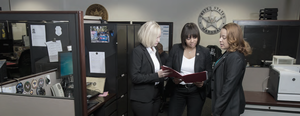
United States Marshals Service / Organisation & Struktur
U.S. Marshals på arbejde
United States Marshals Service er en efterforskningstjeneste og forbundspoliti inden for U.S. Department of Justice. Tjenesten blev oprettet af George Washington i 1789 og er dermed den ældste føderale efterforskningstjeneste og forbundspolitienhed i USA.